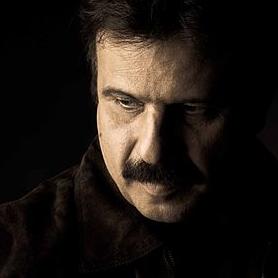
Age: 50